List of maritime features in the Spratly Islands

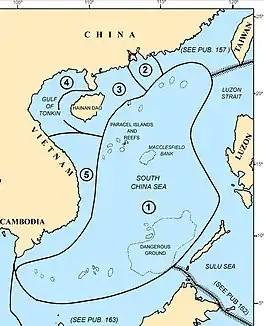
Map of the South China Sea area showing the location of Dangerous Ground

The boundaries of the Spratly Islands are not firmly defined. West-to-east, the islands range from the coastal waters of Vietnam to the east of Dangerous Ground and the Palawan Passage (approx. 106-117°E), and south-to-north from the coastal waters of Borneo and the southern South China Sea to the north of Dangerous Ground and the Reed Bank (approx. 3-12°N).